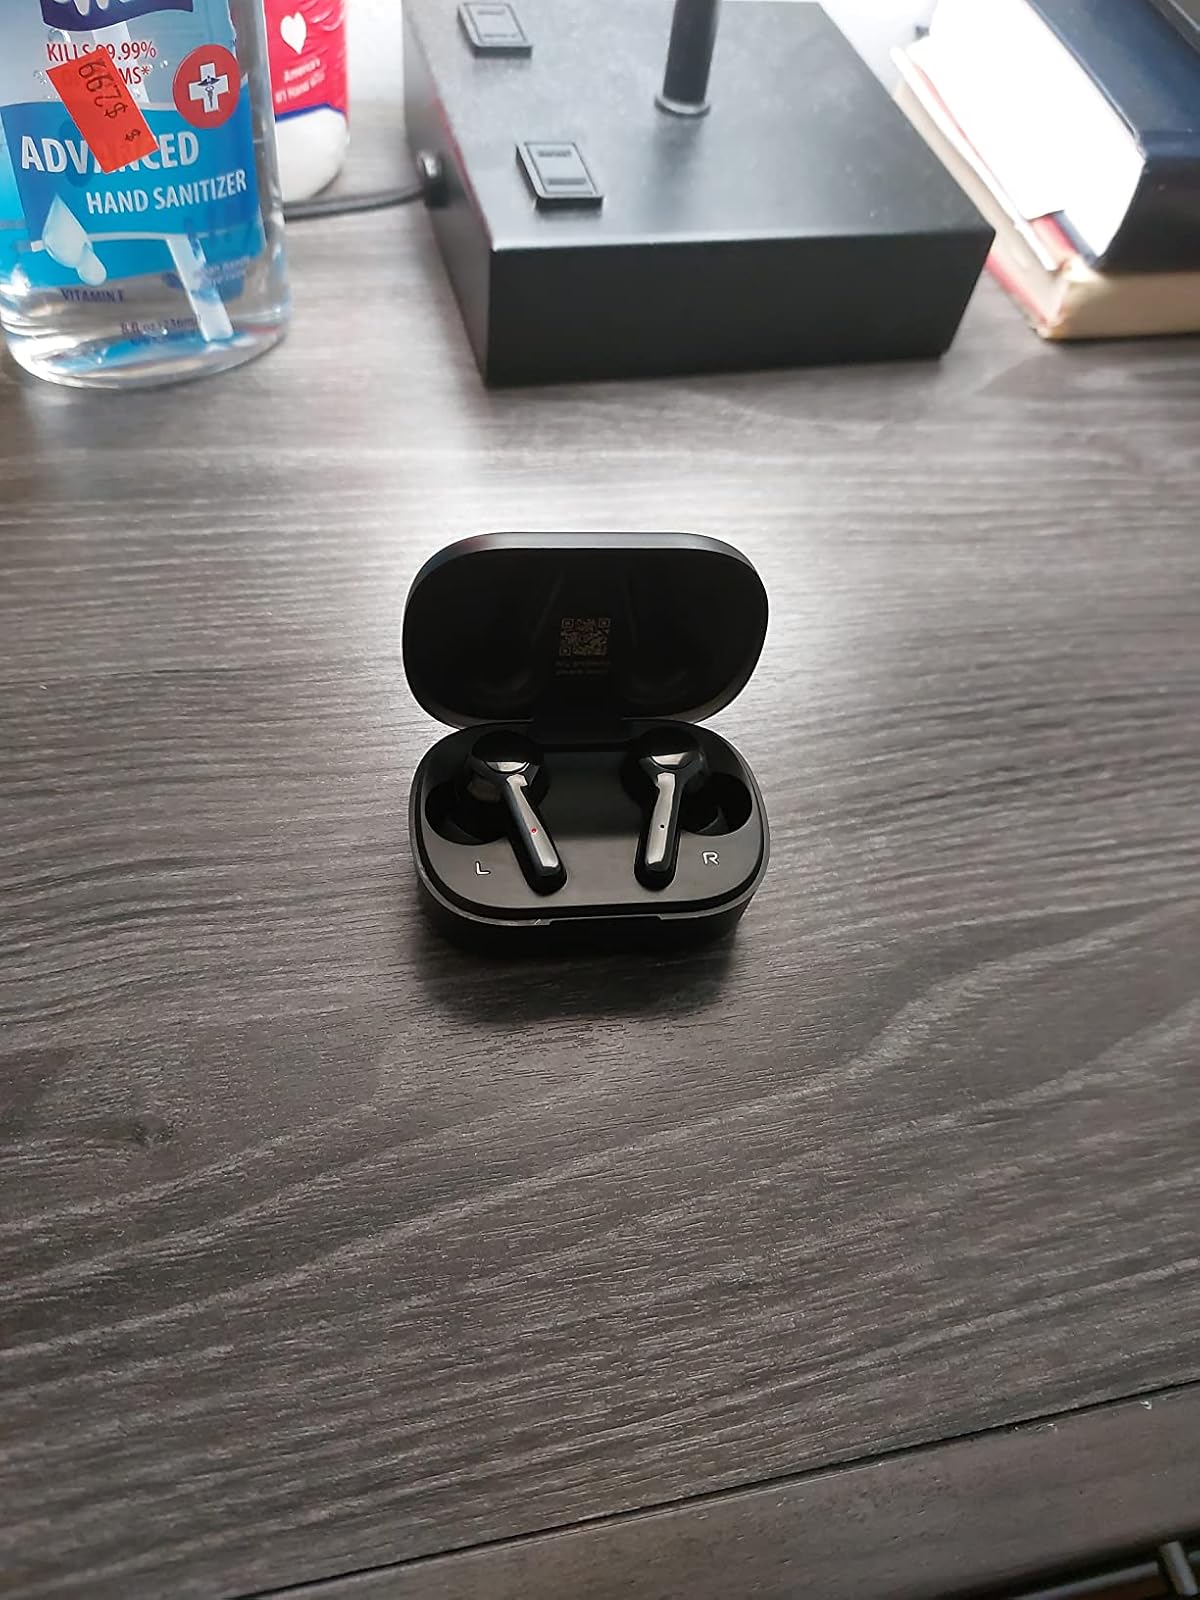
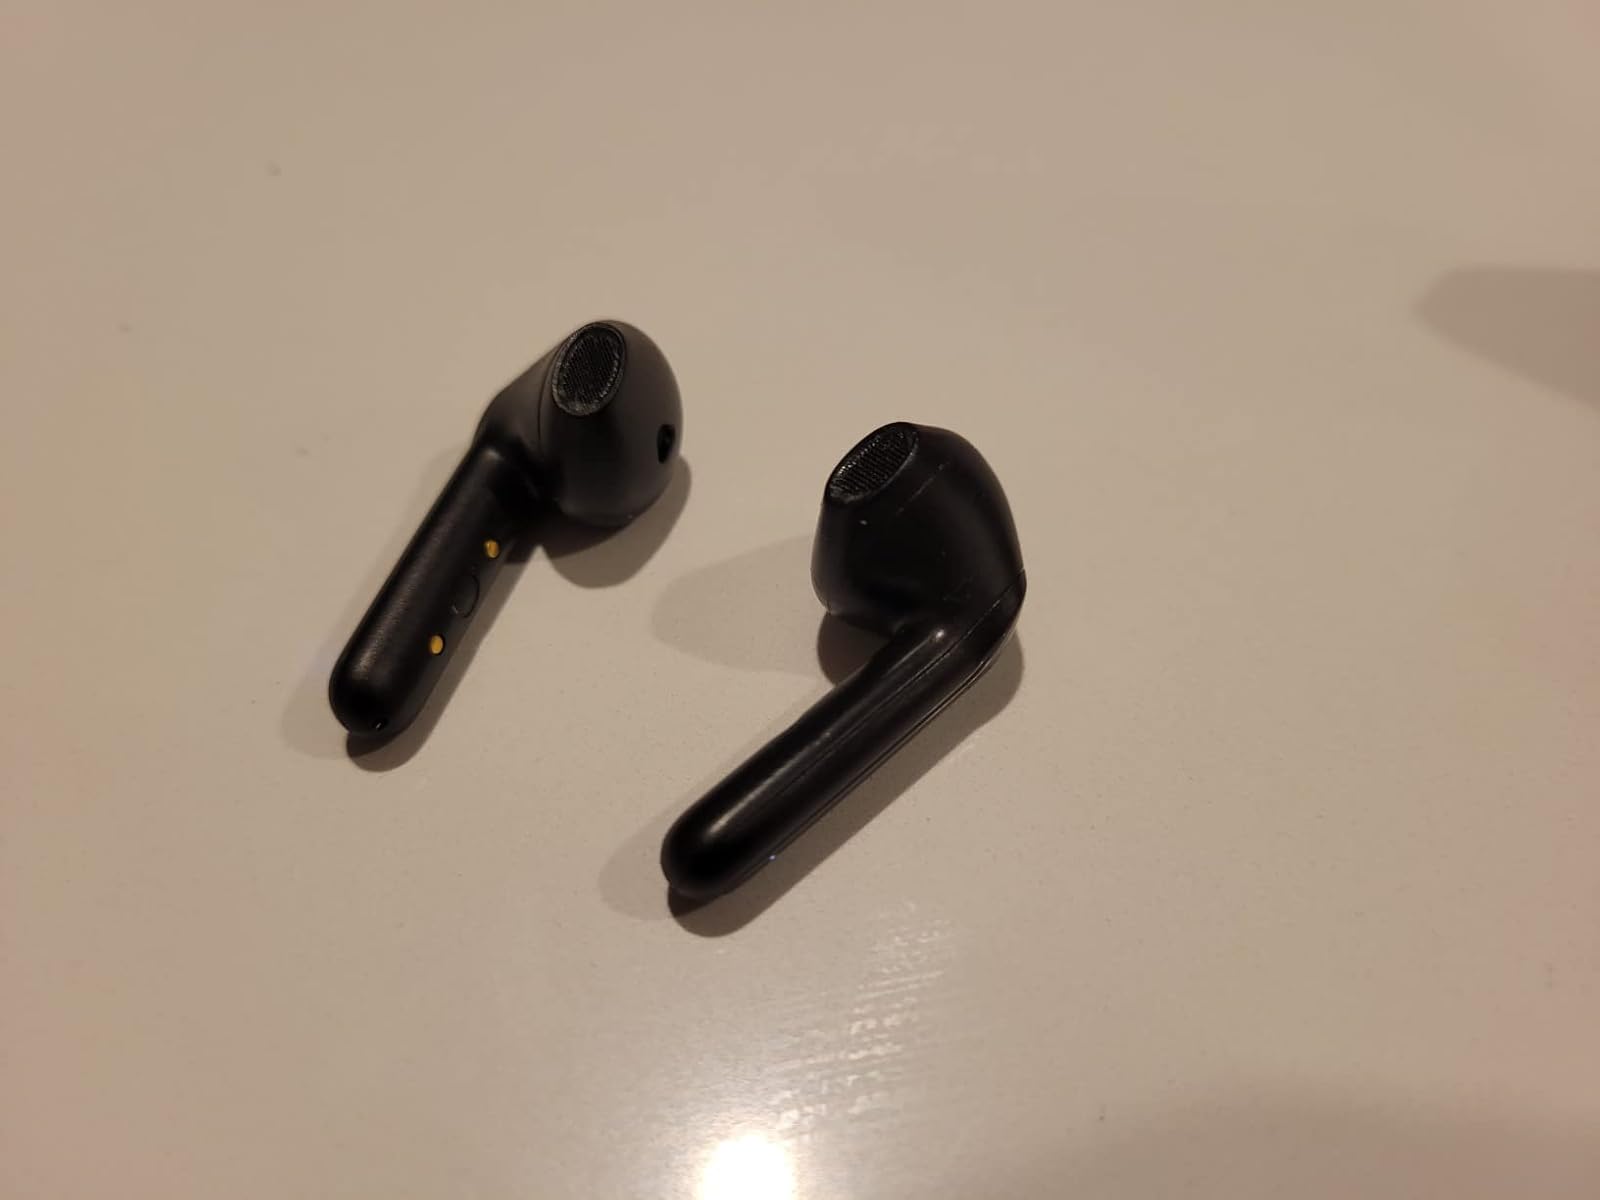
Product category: earbuds
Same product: no